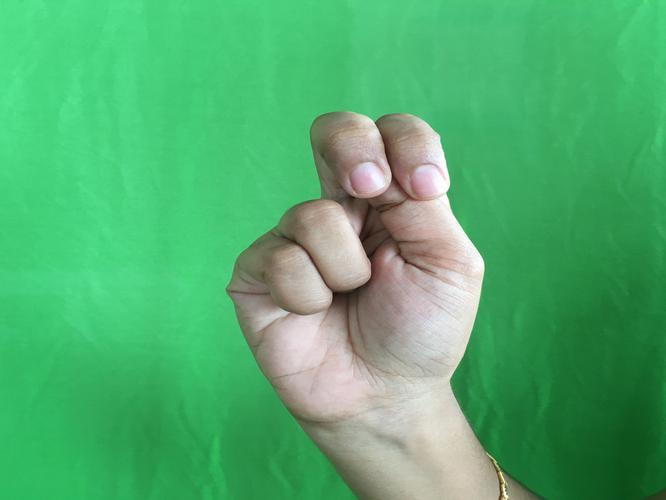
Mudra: Katakamukha_2
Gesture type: single_hand